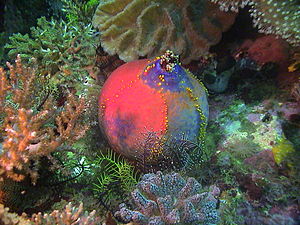
Søpølser / Levevis
Søæble (Pseudocolochirus axiologus) mellem hvirvelløse dyr.
Søpølser er en klasse inden for rækken pighuder. Klassen indeholder ca. 500 arter. Arterne har en cylindrisk krop og tentakler i forenden. De bliver 10-30 cm, dog nogle op til 1 m. Søpølser findes jorden rundt på havbunden. Mange søpølser anvendes til menneskeføde og de er rige på protein. De høstede produkter kaldes bl.a. trepang, bêche-de-mer eller balate.